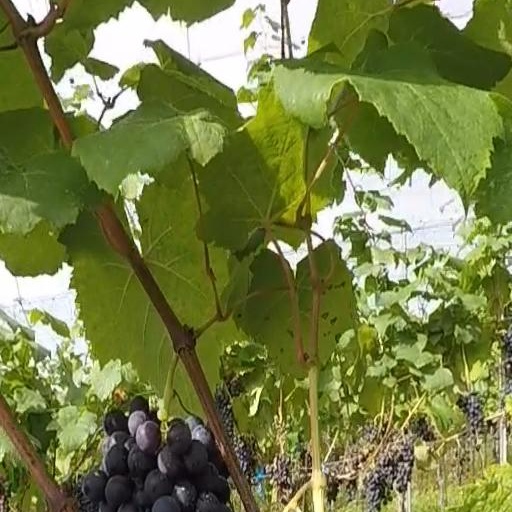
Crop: grape